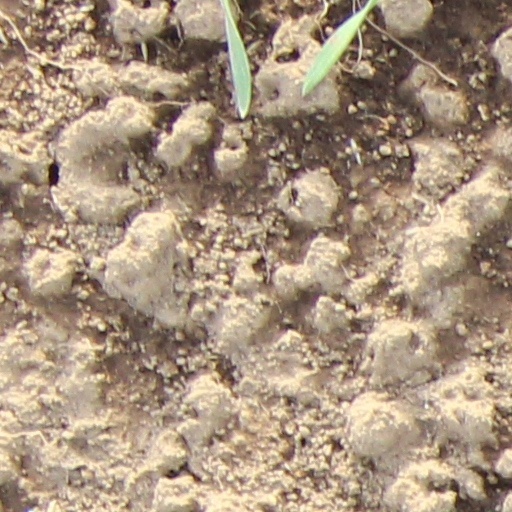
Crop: wheat